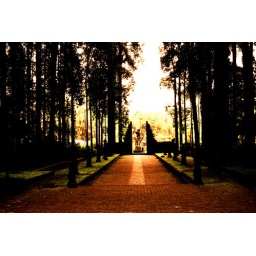
The walk into the sacred monkey forest of Padangtegal, in ubud.